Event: Nepal Earthquake
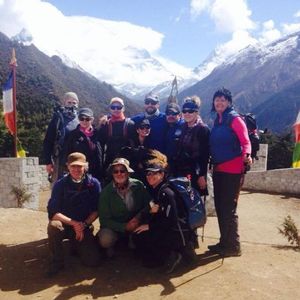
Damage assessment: no_damage